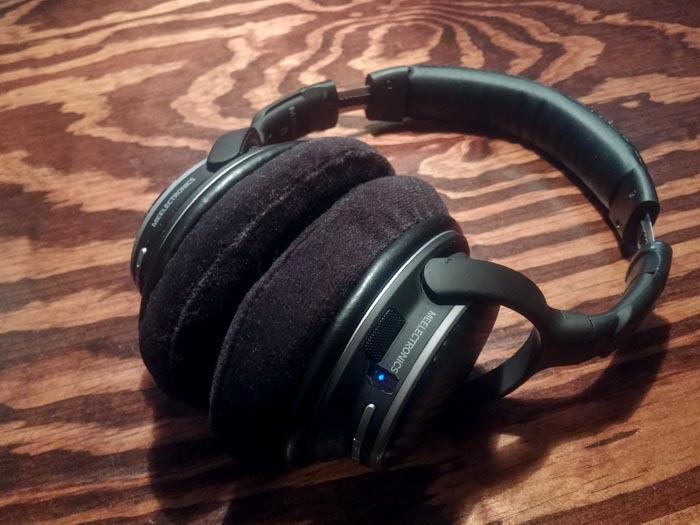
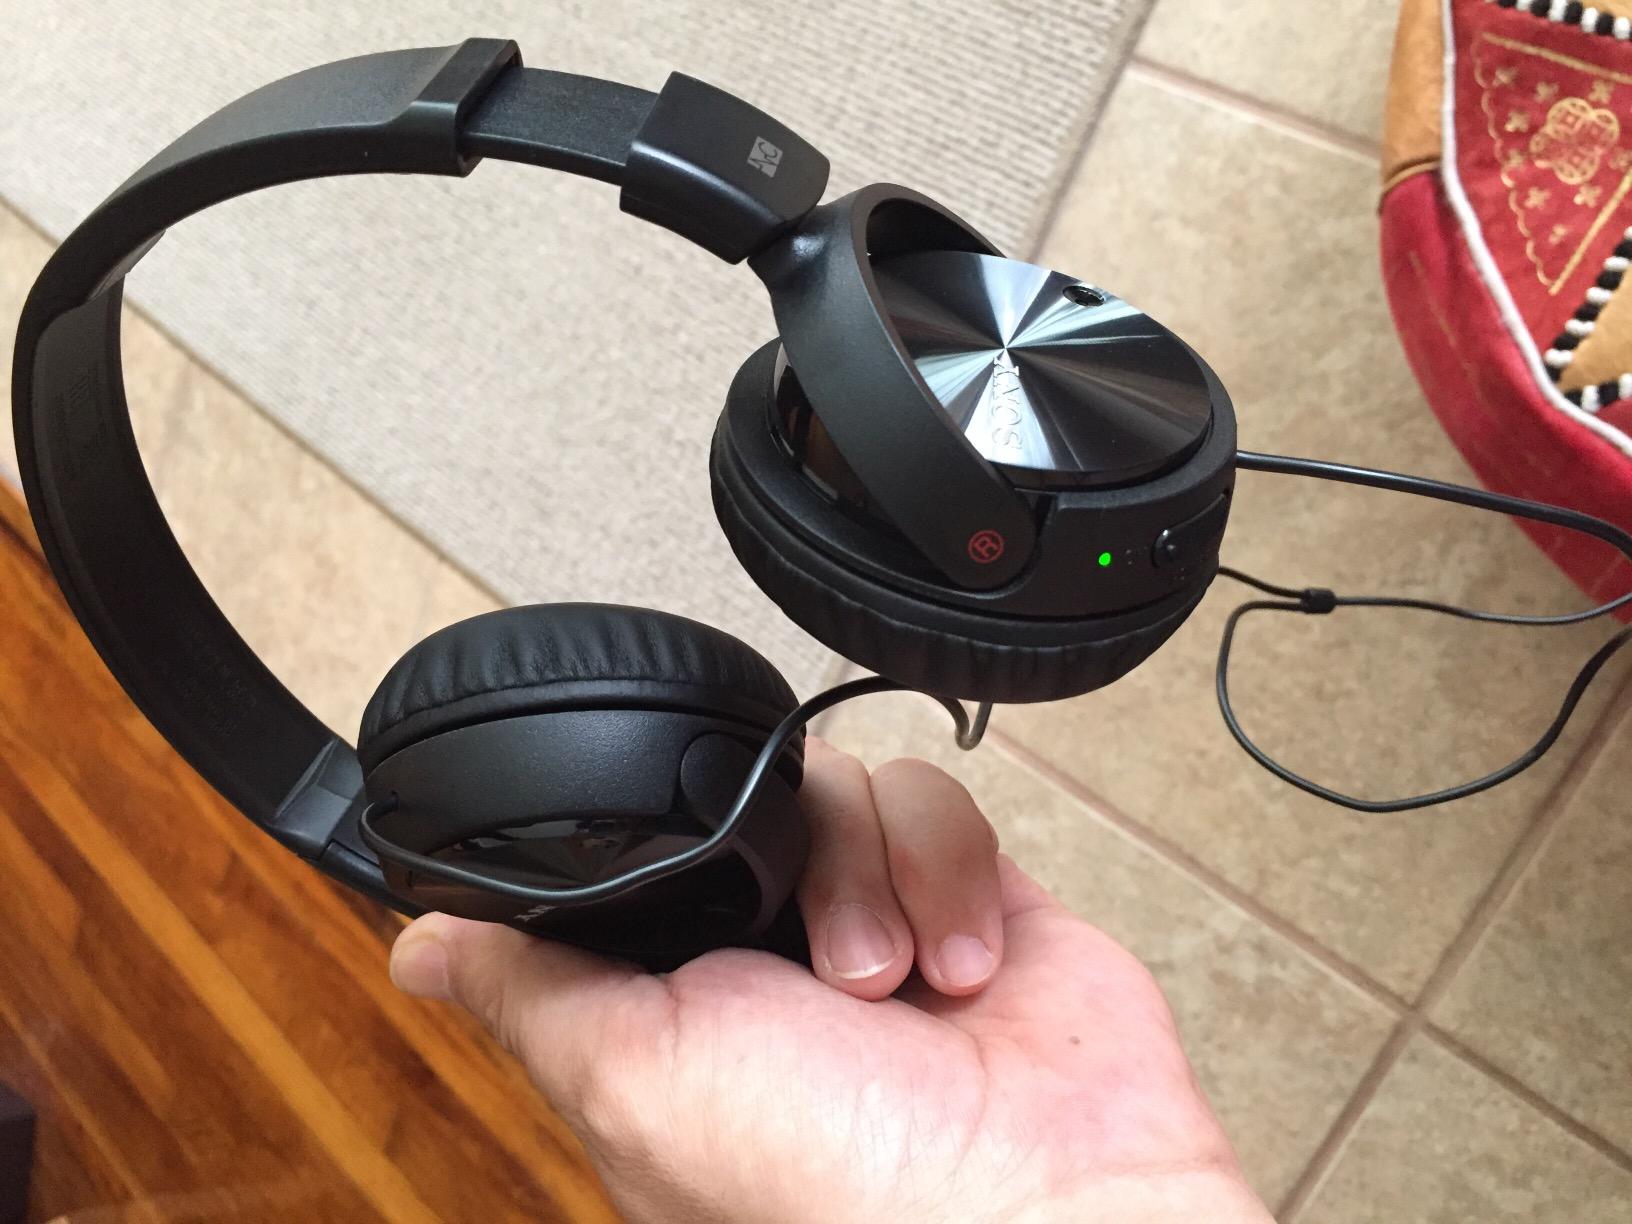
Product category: headphones
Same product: no